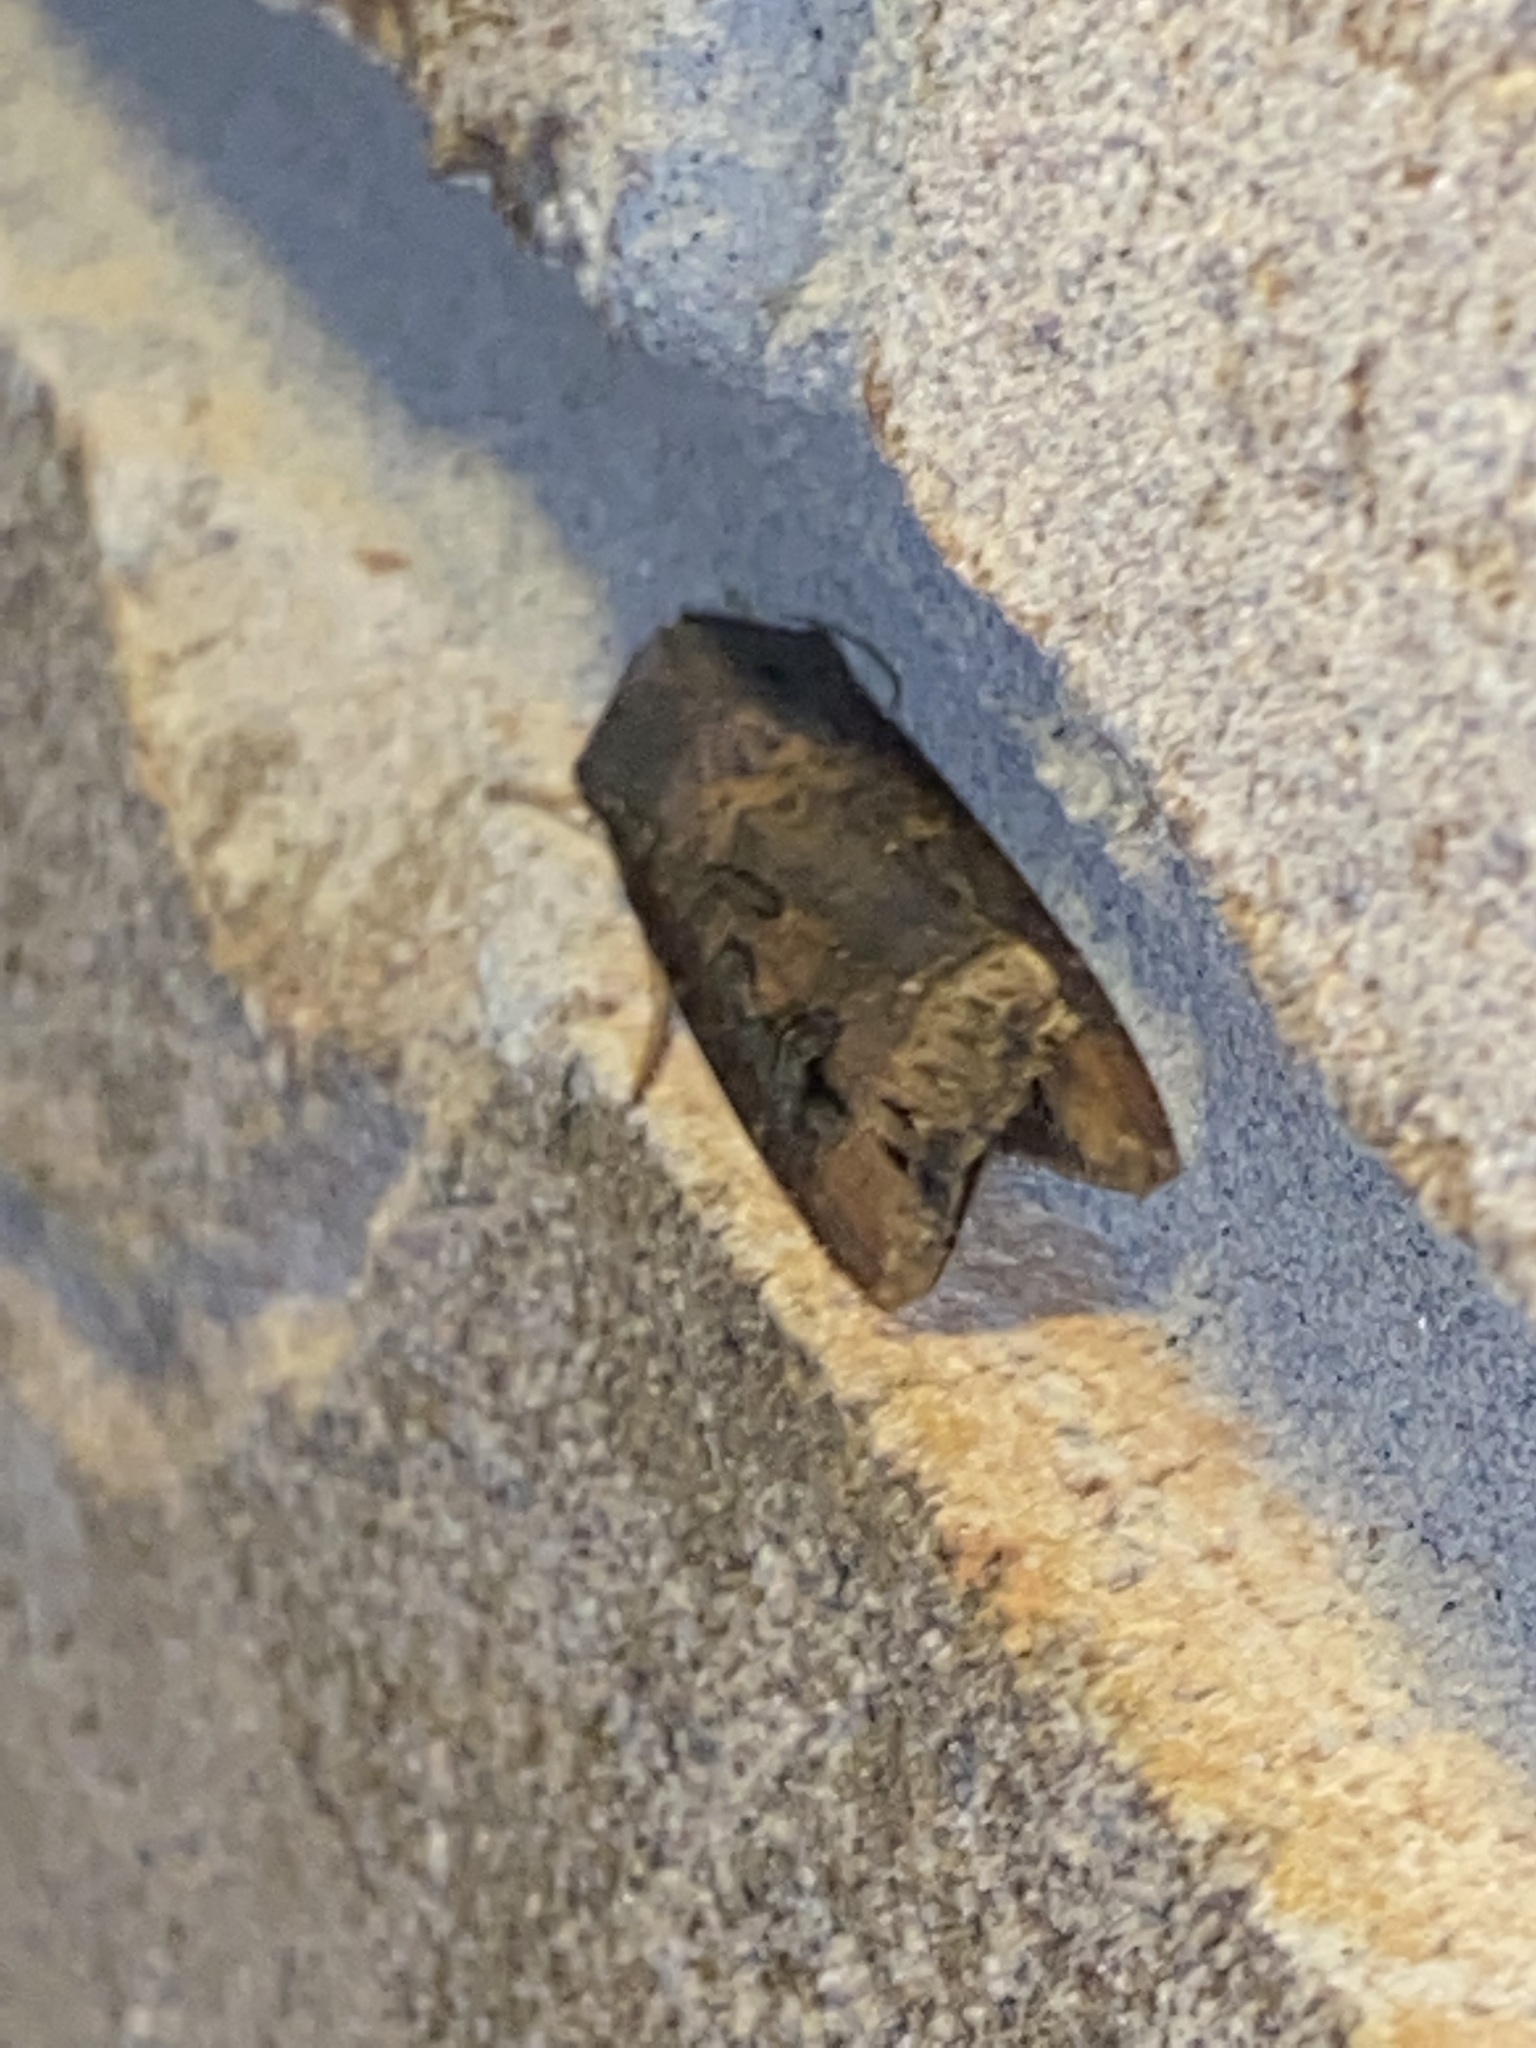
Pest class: cutworms